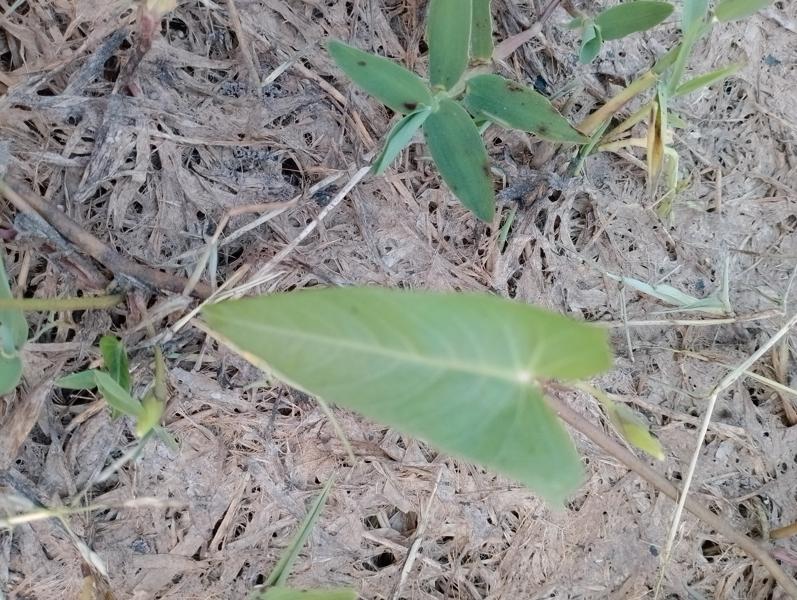
Weed species: Ipomoea aquatic